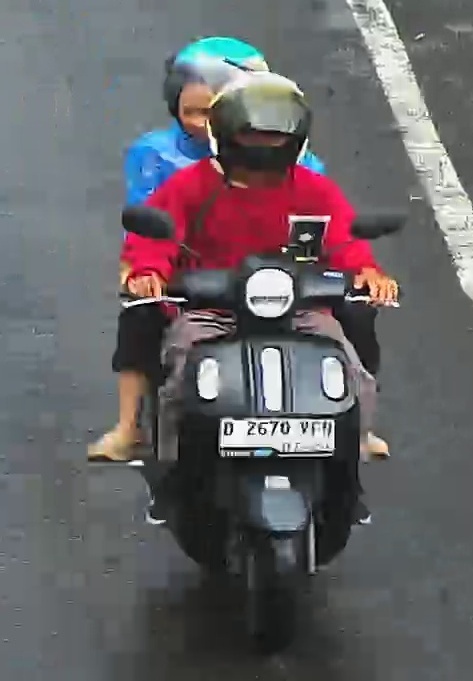
person-with-helmet: 2
person-without-helmet: 0